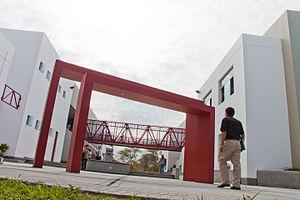
L'université de Piura est une université privée du Pérou. Elle possède deux campus, le principal étant à Piura et l'autre, plus récent, à Miraflores, quartier de Lima.